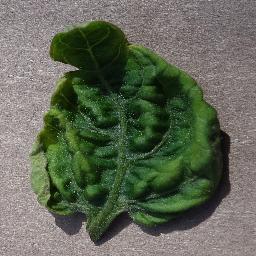
Label: Tomato___Tomato_Yellow_Leaf_Curl_Virus